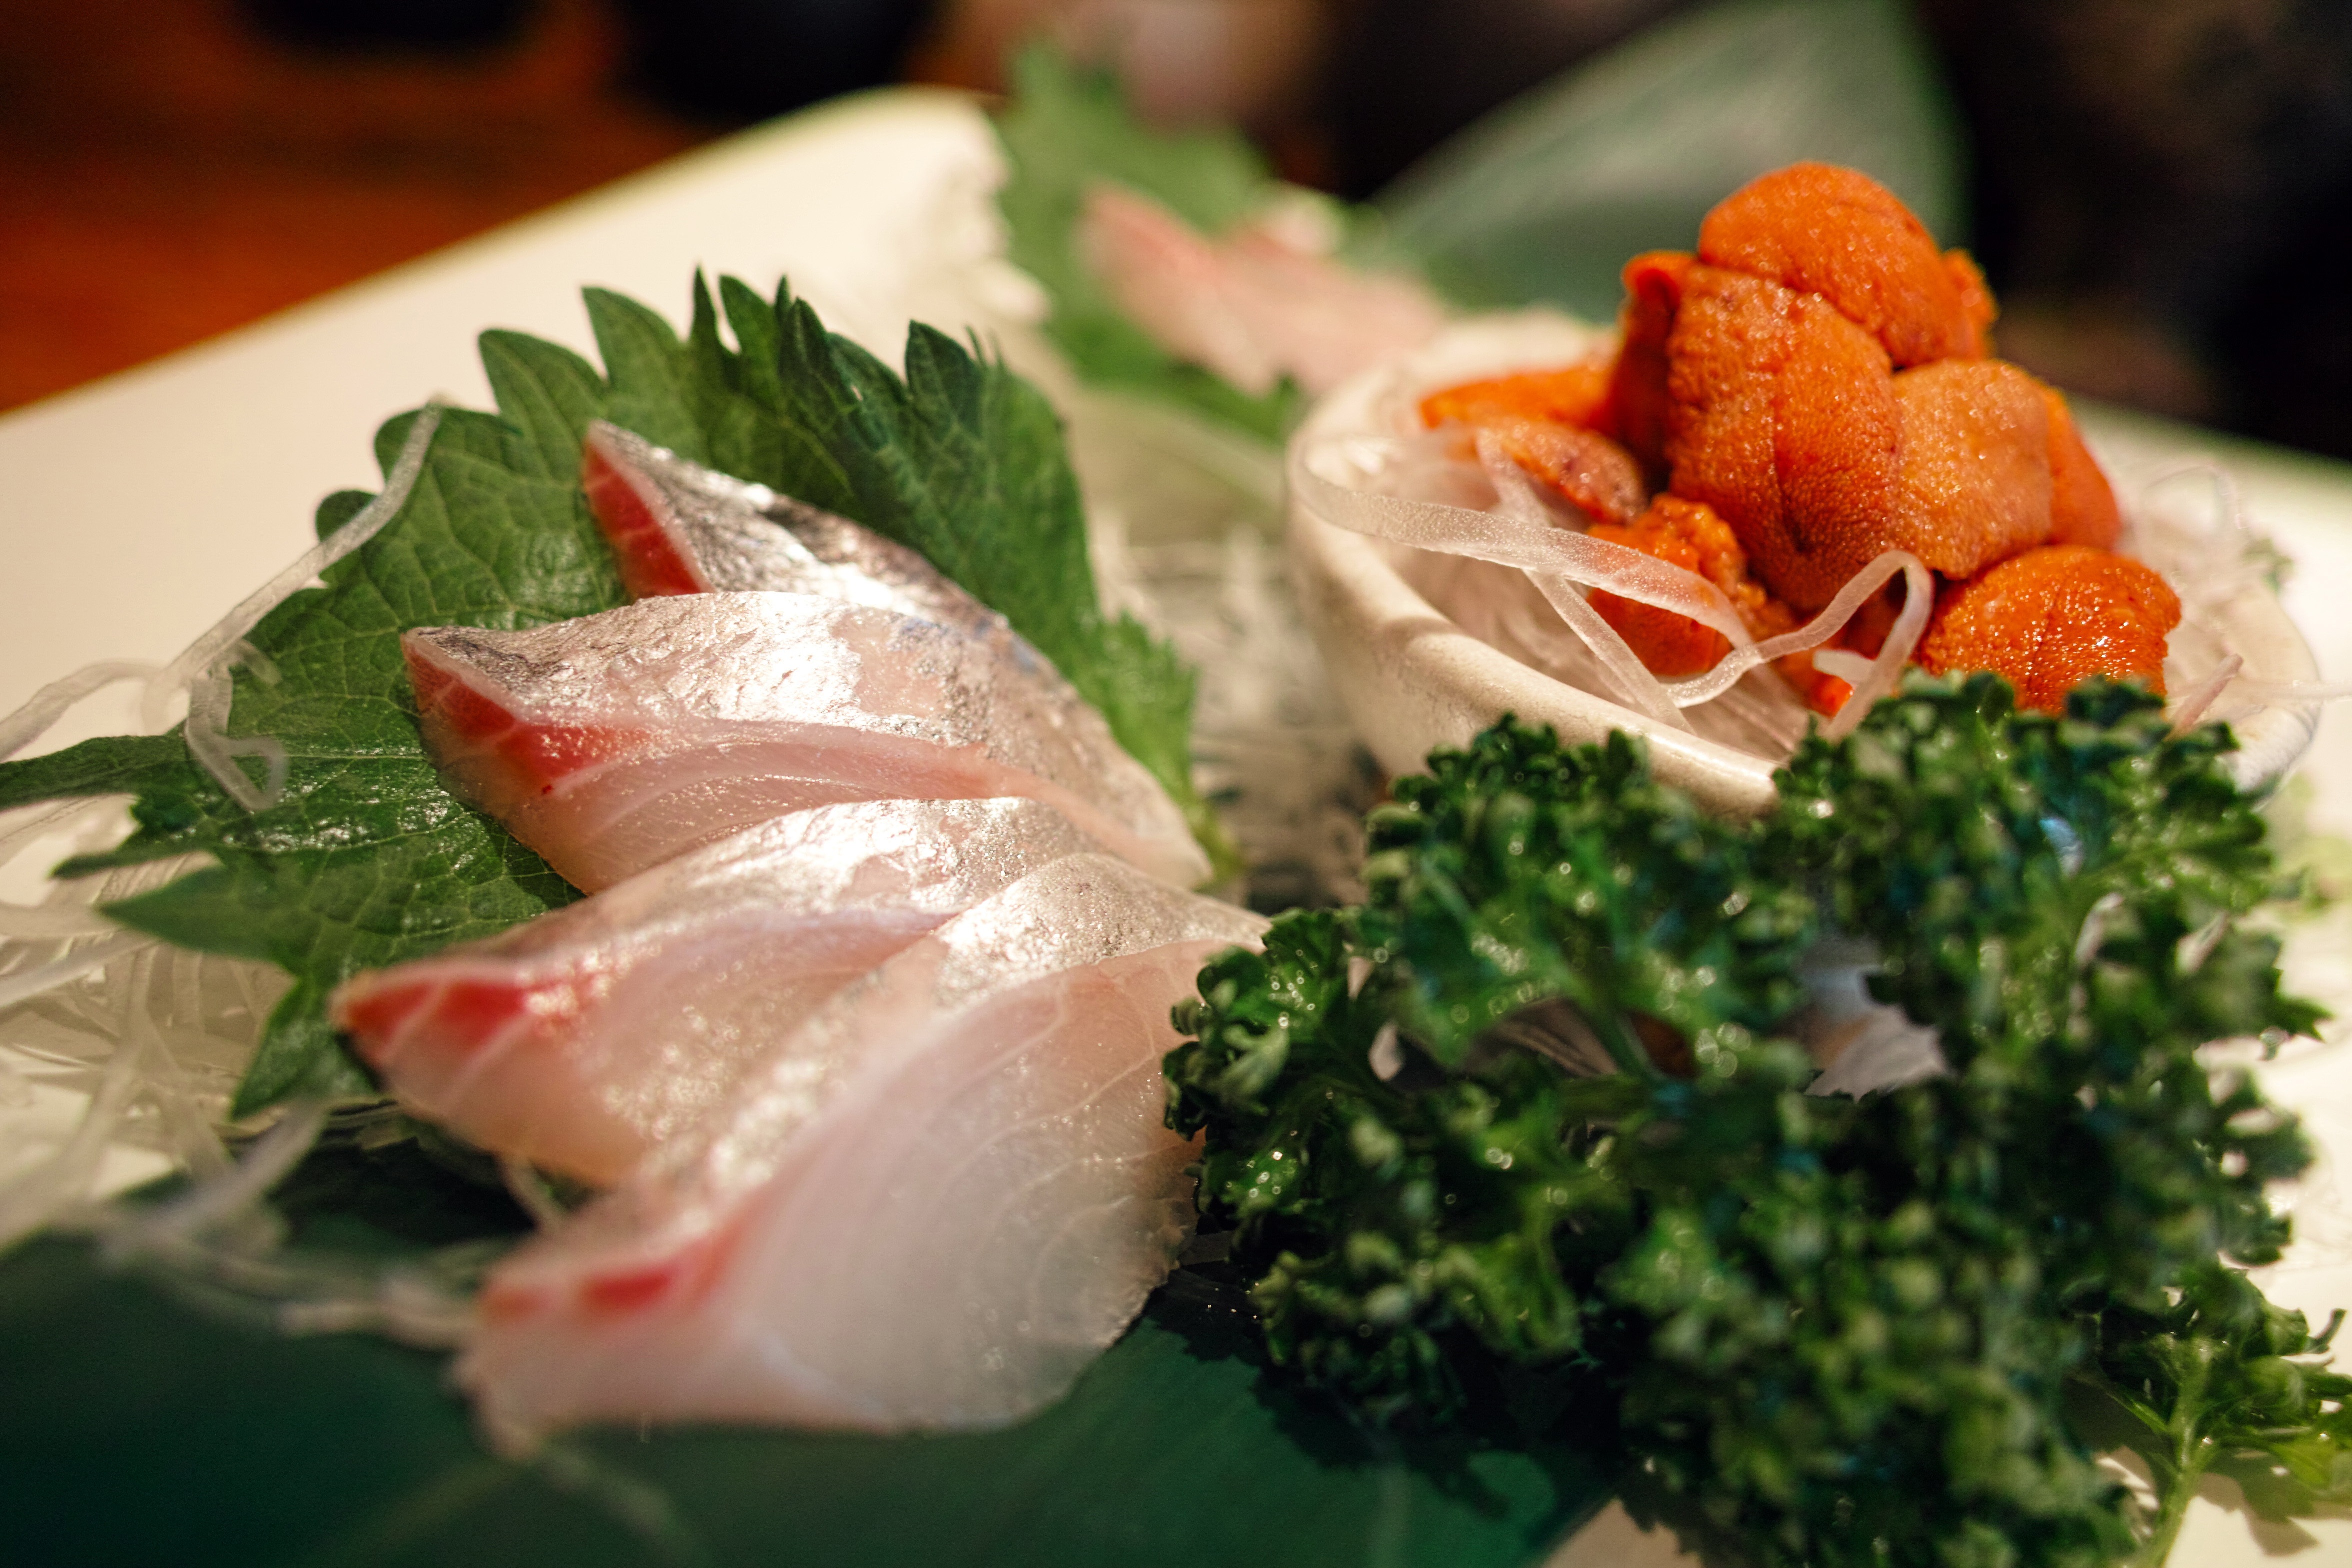
flower, restaurant, dish, meal, food, produce, seafood, fish, cuisine, asian food, sashimi, sea urchin, diet, tavern, japanese food, japan food, hors d oeuvre